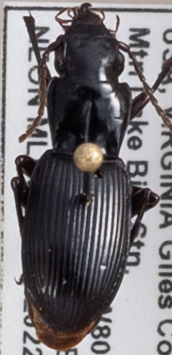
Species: Pterostichus rostratus
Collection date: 2022-06-14
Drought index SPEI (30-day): -0.03
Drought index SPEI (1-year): -1.01
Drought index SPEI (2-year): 0.1